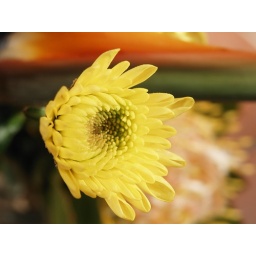
Nice yellow flower in macro.